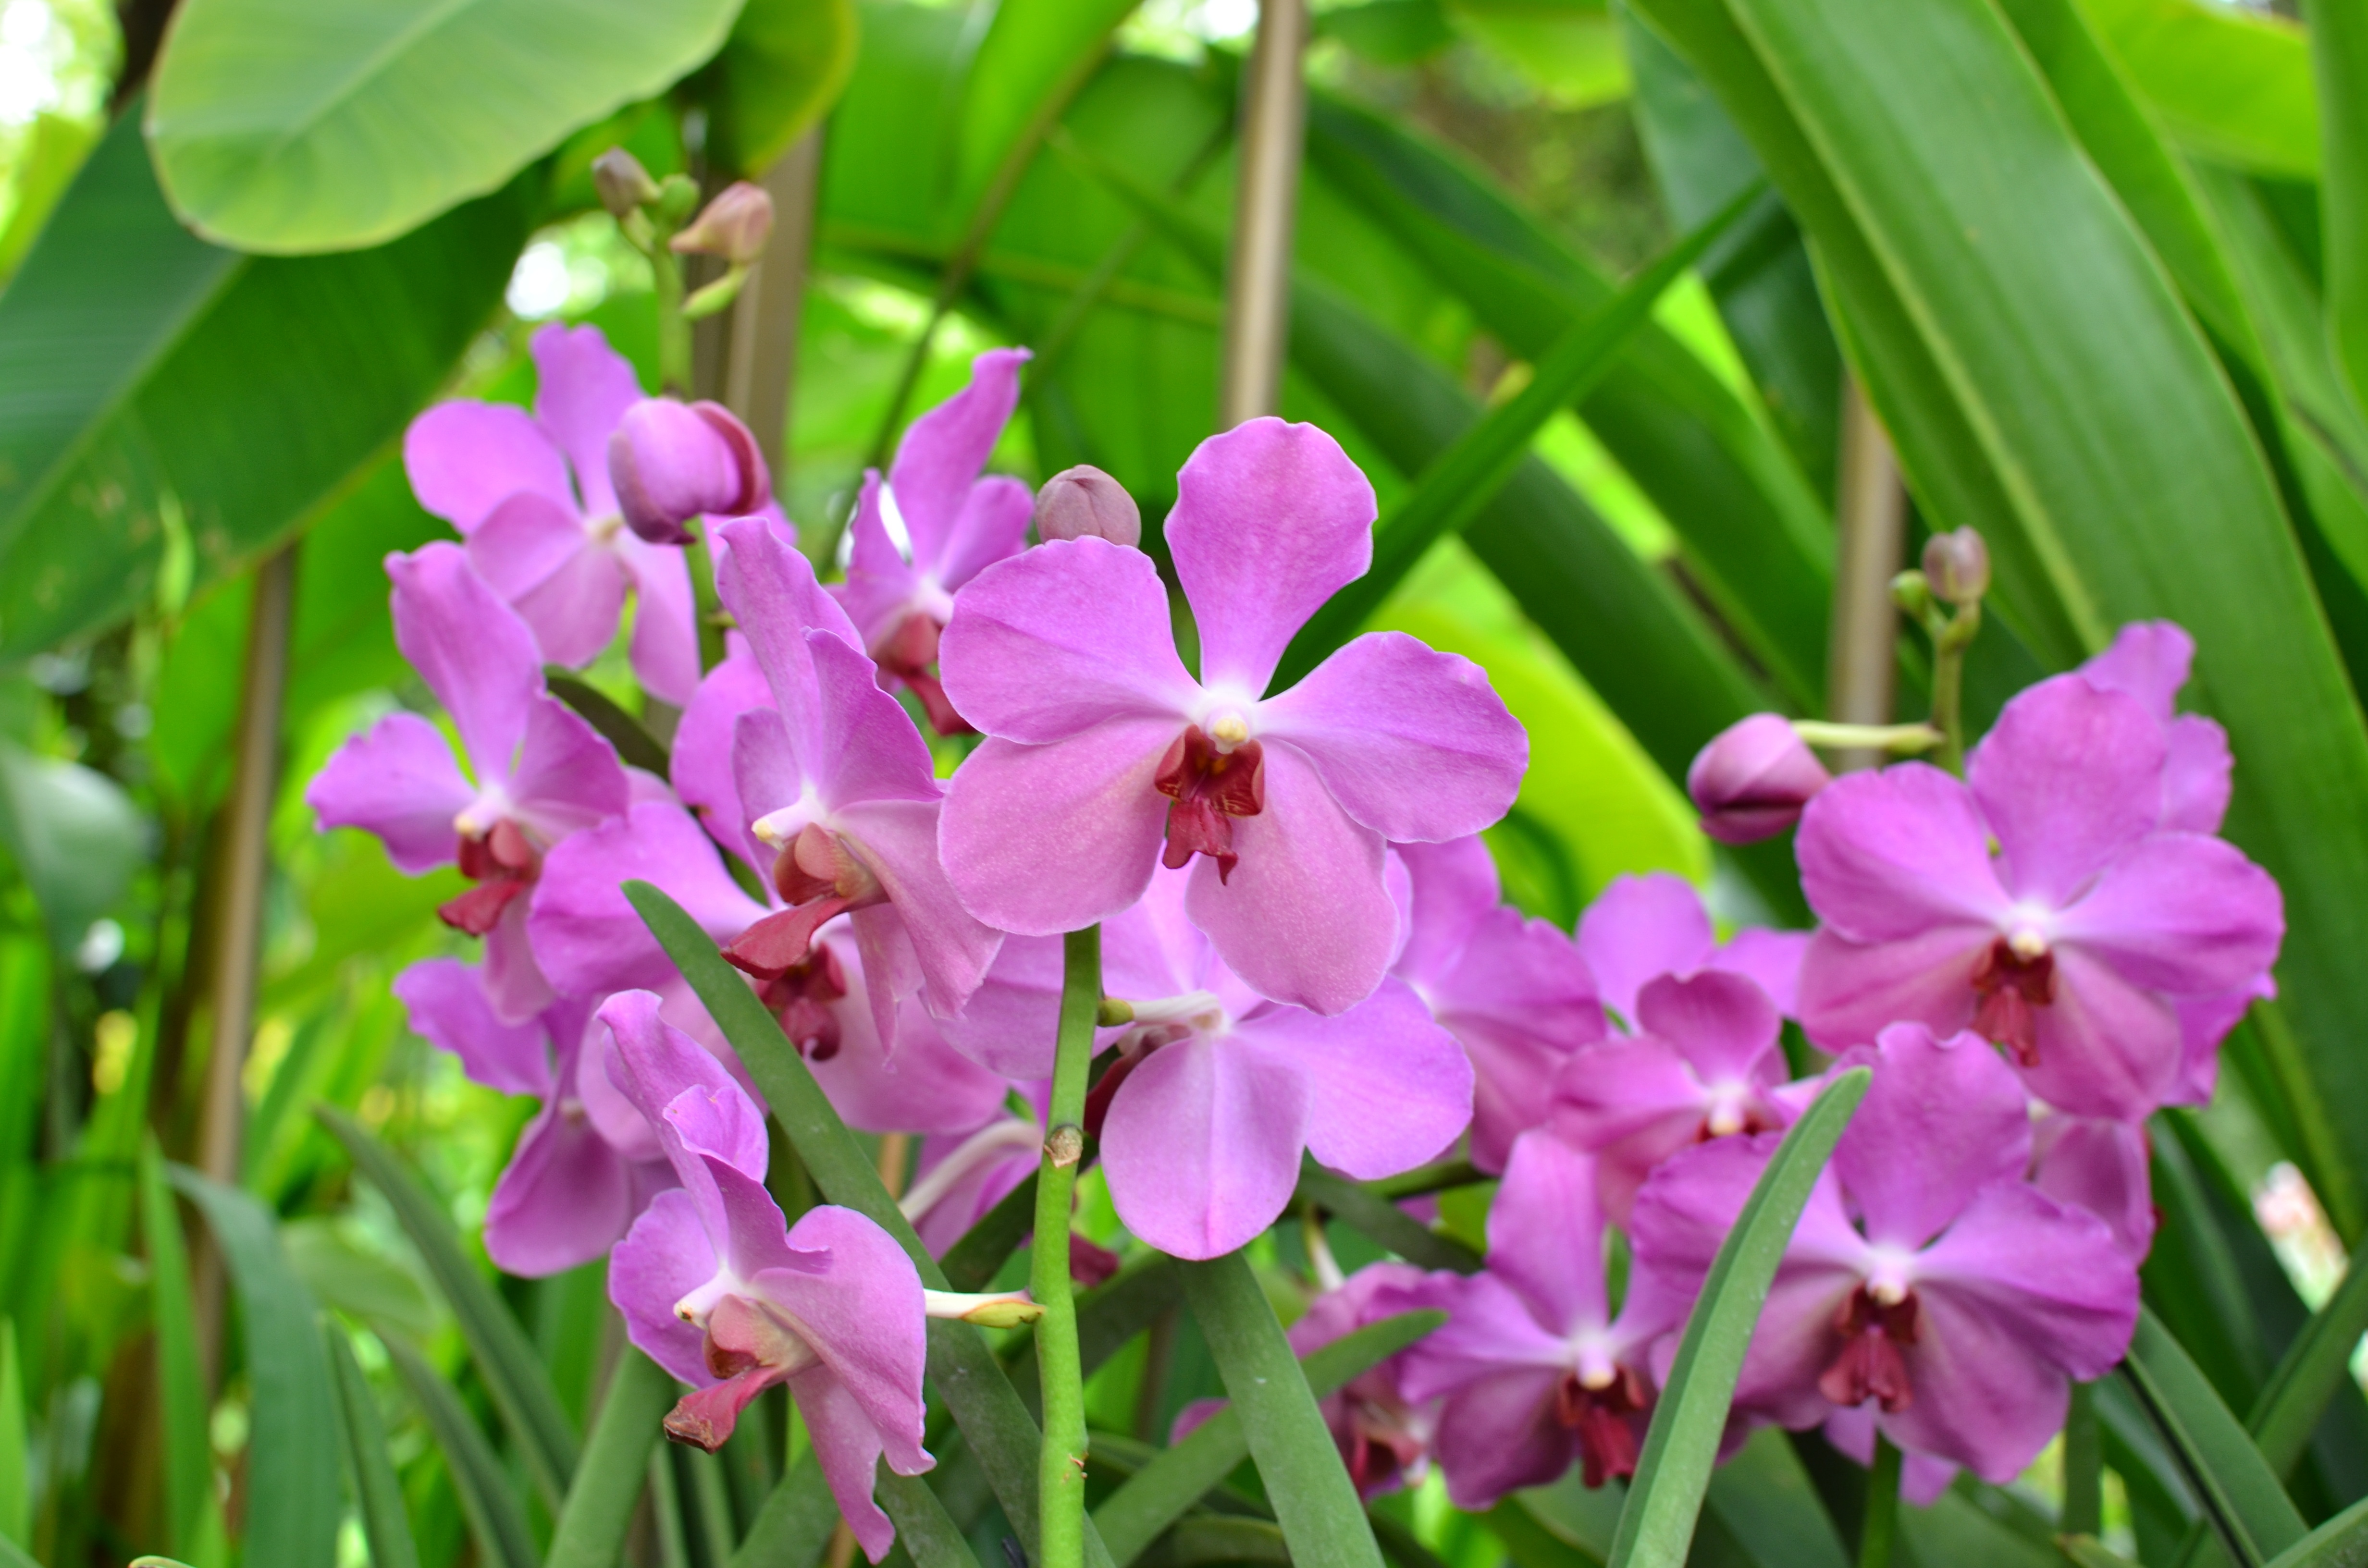
nature, blossom, plant, flower, petal, bush, botany, pink, flora, orchid, wildflower, flowers, macro photography, flowering plant, land plant